Hoa people in Ho Chi Minh City

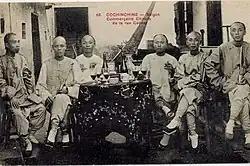
Hoa people in Saigon, early 20th century

The Hoa people in Ho Chi Minh City number about 500,000. They live mainly in Cho Lon (District 5, District 6, District 10 and District 11), which is seen as a local Chinatown. As of 2010, the Hoa people population accounted for just 7% of the city's population, but its members owned around 30% of the city's privately held enterprises. Many of these enterprises are successful companies such as Binh Tien, Thai Tuan and Kinh Do.